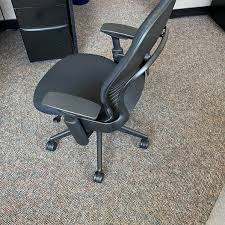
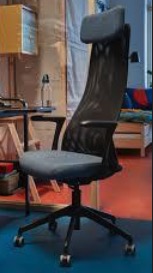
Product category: items_chair
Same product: no